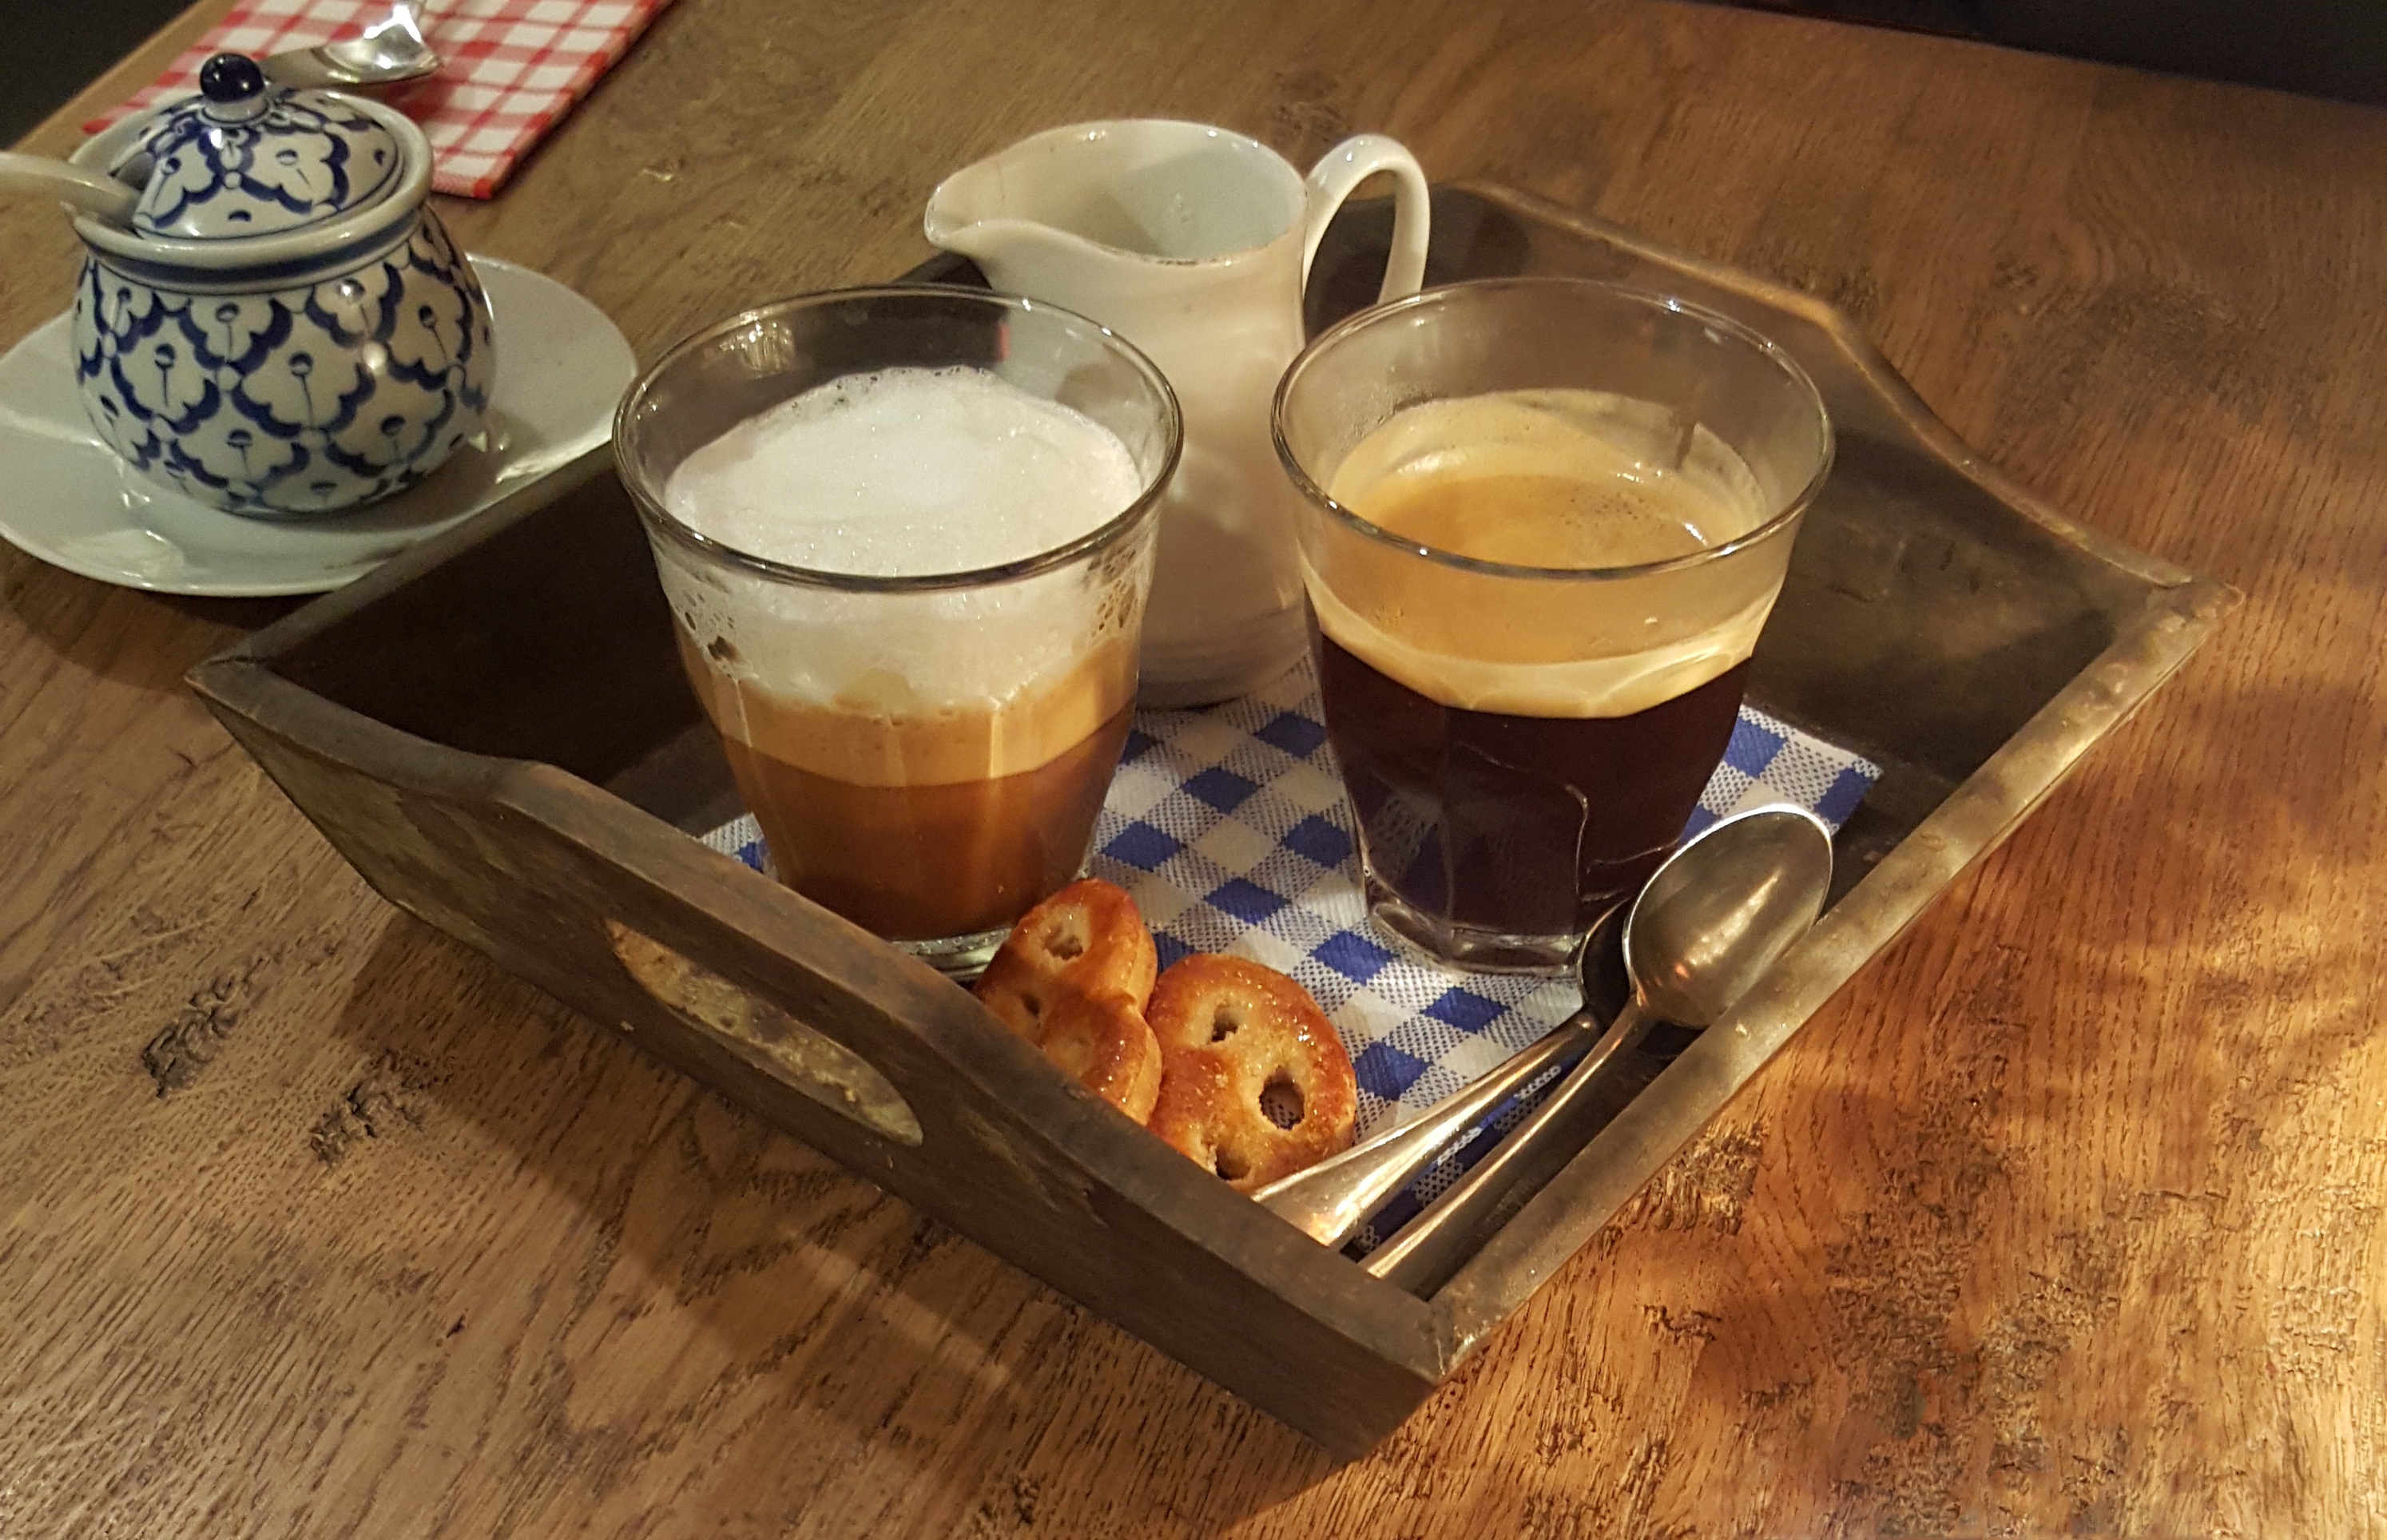
coffee, meal, food, drink, breakfast, tray, milk jug, cookies, flavor, sugar bowl